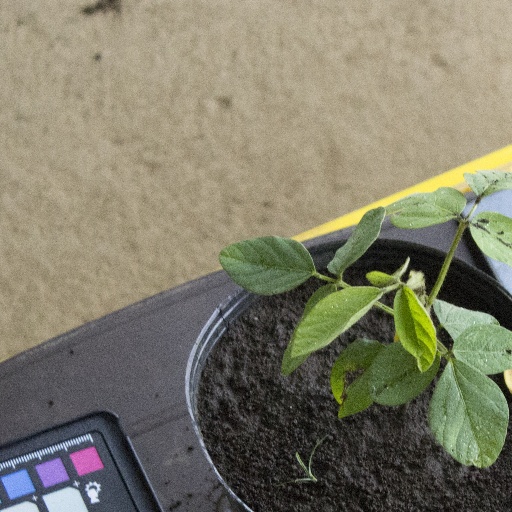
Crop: soybean